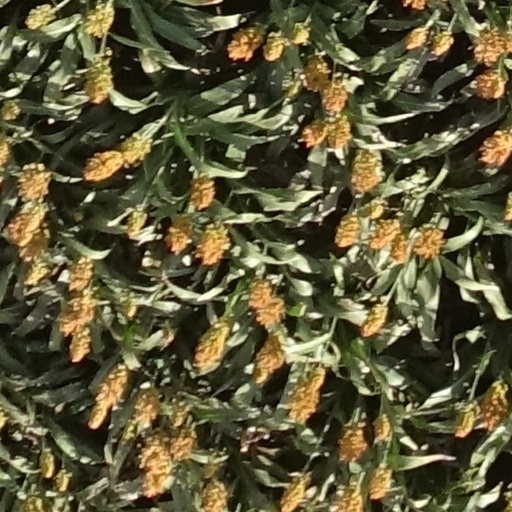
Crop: sorghum